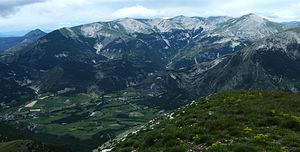
Montagne du Cheval Blanc (versant Sud-Est) - Vue du sommet du Cordeuil Village de Château-Garnier et vallée de l'Issole
Thorame-Basse est une commune française, située dans le département des Alpes-de-Haute-Provence en région Provence-Alpes-Côte d'Azur.
Le Cheval Blanc est une montagne des Alpes située dans le département français des Alpes-de-Haute-Provence, dans le pays dignois, et culminant à 2 323 m, entre la haute vallée de la Bléone et la vallée de l’Issole. Elle est constituée principalement de calcaire.